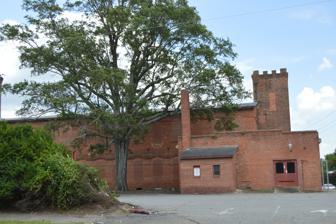
Building: Borden Manufacturing Company
Country: United States of America
Year built: 1892
Historic mill complex in North Carolina, US United States historic place Borden Manufacturing Company U.S. National Register of Historic Places Southern part of the complex Show map of North Carolina Show map of the United States Location 800 and 801 N. William St., Goldsboro, North Carolina Coordinates 35°23′34″N 77°59′21″W / 35.39278°N 77.98917°W / 35.39278; -77.98917 Area 11.8 acres (4.8 ha) Built 1892 ( 1892 ) , 1900, 1904 Architect Rose, David J., Architectural style Italianate, Slow burn construction NRHP reference No. 04001583 Added to NRHP February 2, 2005 Borden Manufacturing Company , also known as Goldsboro Cotton Mills and Wayne Cotton Mills, is a historic factory complex located at Goldsboro , Wayne County, North Carolina .  The complex includes the Goldsboro Cotton Mills (1892), Goldsboro Smokestack (1905), Goldsboro Boiler Room (c. 1940), Borden-Goldsboro Pedestrian Bridge (c. 1940), Borden Manufacturing Company (1900), Borden Water Tank (c. 1930), Borden Auto Garage (c. 1915), Borden Reservoir (c. 1900), Borden Reservoir Pump House (c. 1920), Borden Railroad Siding Tracks (c. 1900), Borden Conditioning Room (c. 1915), and Borden Storage Building (c. 1920). The Goldsboro Cotton Mills is a two-story, 16 bays long, gable-front, brick building with Italianate style detailing.  It features a central three-story square tower, three bays in width. 1910 postcard depicting the Goldsboro Cotton Mills It was listed on the National Register of Historic Places in 2005. References